Dasymaschalon

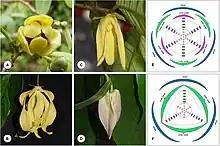
Figure 1 (see section text).

FIGURE 1. Floral morphology in the Dasymaschalon alliance. (A) Monanthotaxis buchananii, showing loosely coherent pollination chamber. (B) Desmos chinensis, with partially closed chamber formed by petals that are basally constricted. (C) Friesodielsia desmoides, with outer petals free spreading, inner petals apically connivent forming a closed pollination chamber. (D) Dasymaschalon dasymaschalum, with three outer petals apically connivent forming a closed pollination chamber. (E) Floral diagram of Friesodielsia. (F) Floral diagram of Dasymaschalon. Colors are used to differentiate floral organs; blue, sepal; green, outer petal; purple, inner petal; gray, stamen; pink, carpel. The ranks and total numbers of stamens and carpels are artificial in (E,F), with six/three lines of stamens and carpels shown at the corners of the hexagonal/triangular floral meristem.